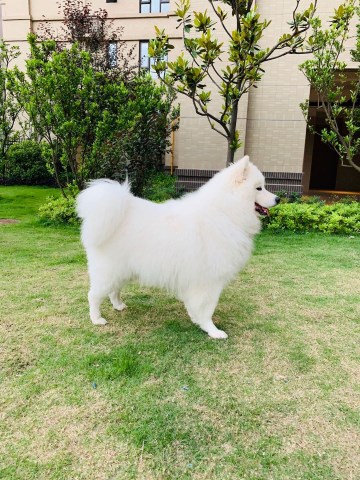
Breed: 2192-n000088-Samoyed